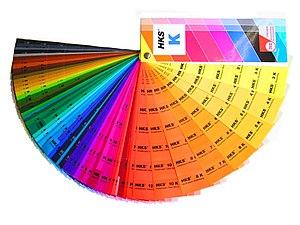
HKS est un système de couleur qui contient 120 tons directs et 3 250 tons pour papier couché ou papier non couché. HKS est un acronyme suivant les trois fabricants de couleurs allemands : Hostmann-Steinberg Druckfarben, Kast + Ehinger Druckfarben, et H. Schmincke & Co.